Cow Country

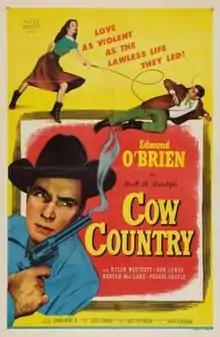
Theatrical release poster

Cow Country is a 1953 American Western film directed by Lesley Selander and written by Adele Buffington and Thomas W. Blackburn. The film stars Edmond O'Brien, Helen Westcott, Robert Lowery, Barton MacLane, Peggie Castle, Robert Barrat and James Millican. The film was released on April 26, 1953, by Allied Artists Pictures.